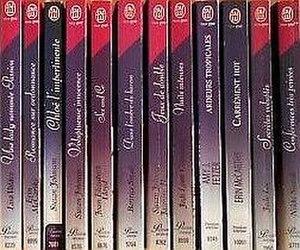
Quelques J'Ai lu collection 'Passion Intense'.
J'ai lu est une maison d'édition généraliste française basée à Paris. Elle est créée en 1958 par Frédéric Ditis à la demande d'Henri Flammarion et est principalement destinée à l'édition de livres au format poche.